Electra complex

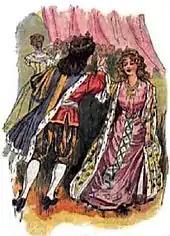
Prince Charming hero meets Cinderella heroine (1912)

Some purported examples of the Electra complex in literature come from psychoanalytic literary criticism and archetypal literary criticism, which flourished in the mid-twentieth century. These theories attempt to identify universal symbols in literature theorized to represent patterns in the human psyche. Psychoanalytic literary critics have claimed to discover the Electra complex in fairy tales and other historic sources. In addition, some authors who were conversant in Freud and Jung's work, such as Sylvia Plath, made intentional use of the Electra complex symbol.